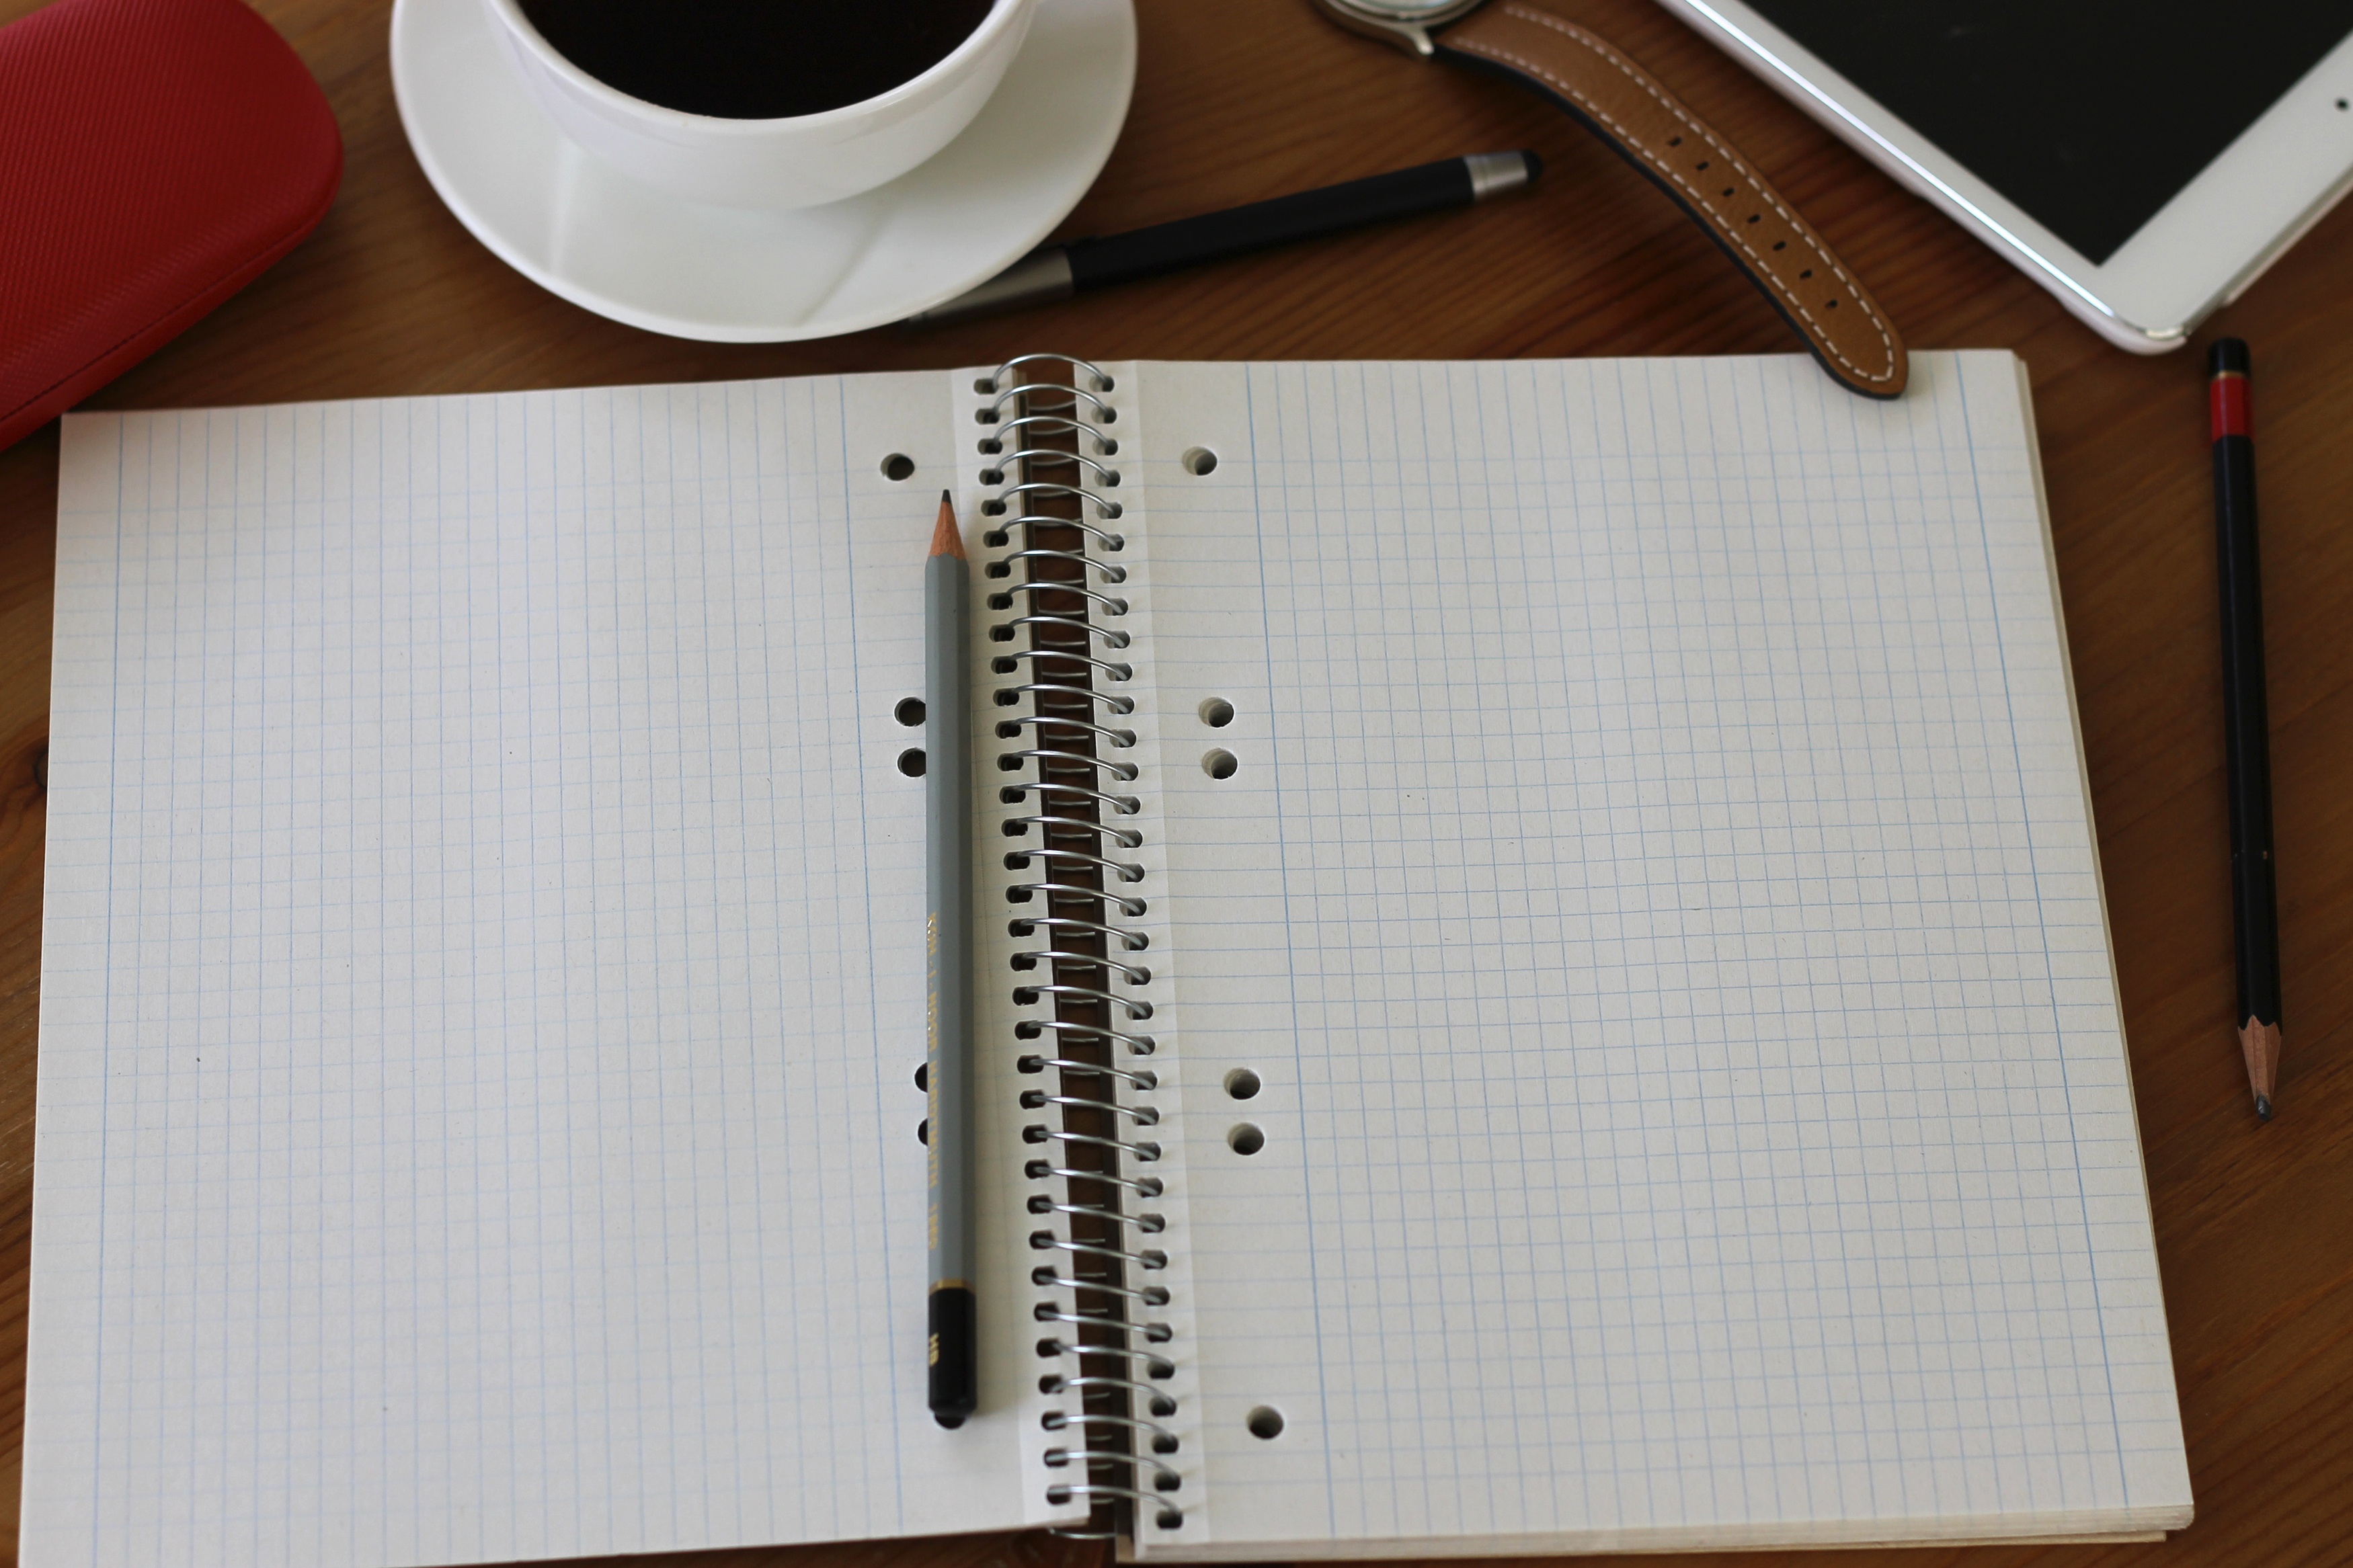
writing, pencil, coffee, pen, pattern, note, product, art, drawing, design, document